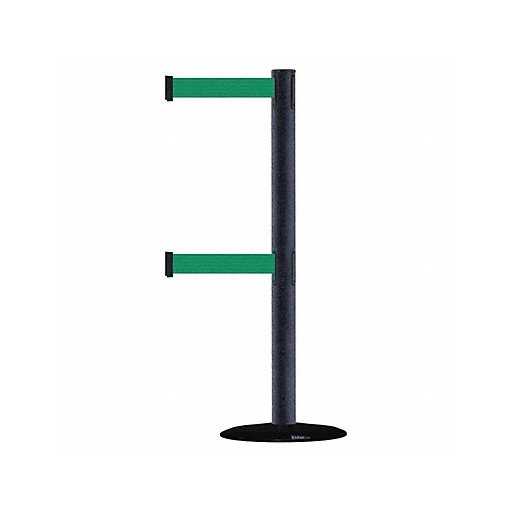
D0016 Barrier Post with Belt 7-1/2 ft L Green (889T2B-33-89-STD-NO-G6X-C)
D0016 Barrier Post with Belt Post Material Steel Post Finish Black Wrinkle Post Height 38 In. Post Dia 2-1/2 In. Base Type Basic Base Dia 14 In. Base Material Steel Base Finish Black ABS No Scuff Cover Number of Belts 2 Belt Length 7-1/2 ft. Belt Color Green Belt Width 2 In. Indoor ADA Compliance Yes
Brand: TENSABARRIER
Category: Hardware > Fencing & Barriers > Safety & Crowd Control Barriers > Retractable Belts